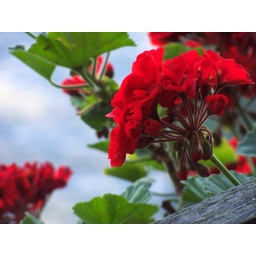
Every summer in the boxes on the a-frame balcony overtop the boathouses.